Carlos Salinas de Gortari

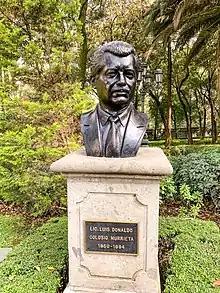
Bust of Colosio at Los Pinos

The uprising in Chiapas on 1 January 1994 coincided with the date that the NAFTA came into effect. The Zapatista Army of National Liberation ("Ejército Zapatista de Liberación Nacional", EZLN) issued their first declaration from the state of Chiapas in southern Mexico. Salinas's immediate response was to find for a peaceful solution: offering pardon to deposed arms, ordering a cease fire, appointing a peace negotiator, and sending the Mexican Congress a General Amnesty Law. Salinas' presidential successor took a harder line when he was inaugurated. Salinas' more peaceful solution to the uprising was legal and politically pragmatic, likely saving many lives in Mexico. The Zapatista rebellion spread regionally, not nationwide, but the fact that it happened and that international attention was drawn to this poor region of Mexico just as NAFTA was implemented meant that Salinas' careful plans for a peaceful political transition with his legacy intact were obliterated. Salinas appointed Manuel Camacho, Minister of Foreign Affairs, as the government's peace mediator. For Salinas, this had political benefits, since Camacho, having been passed over as the PRI presidential candidate, could have bolted from the party. With this important appointment, he was in the public limelight again.